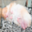
Label: hamster